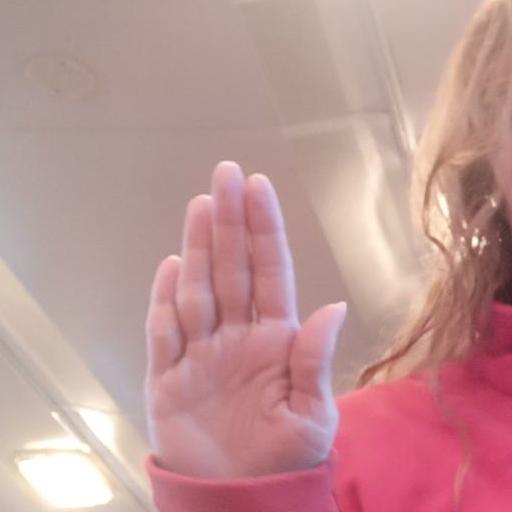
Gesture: stop